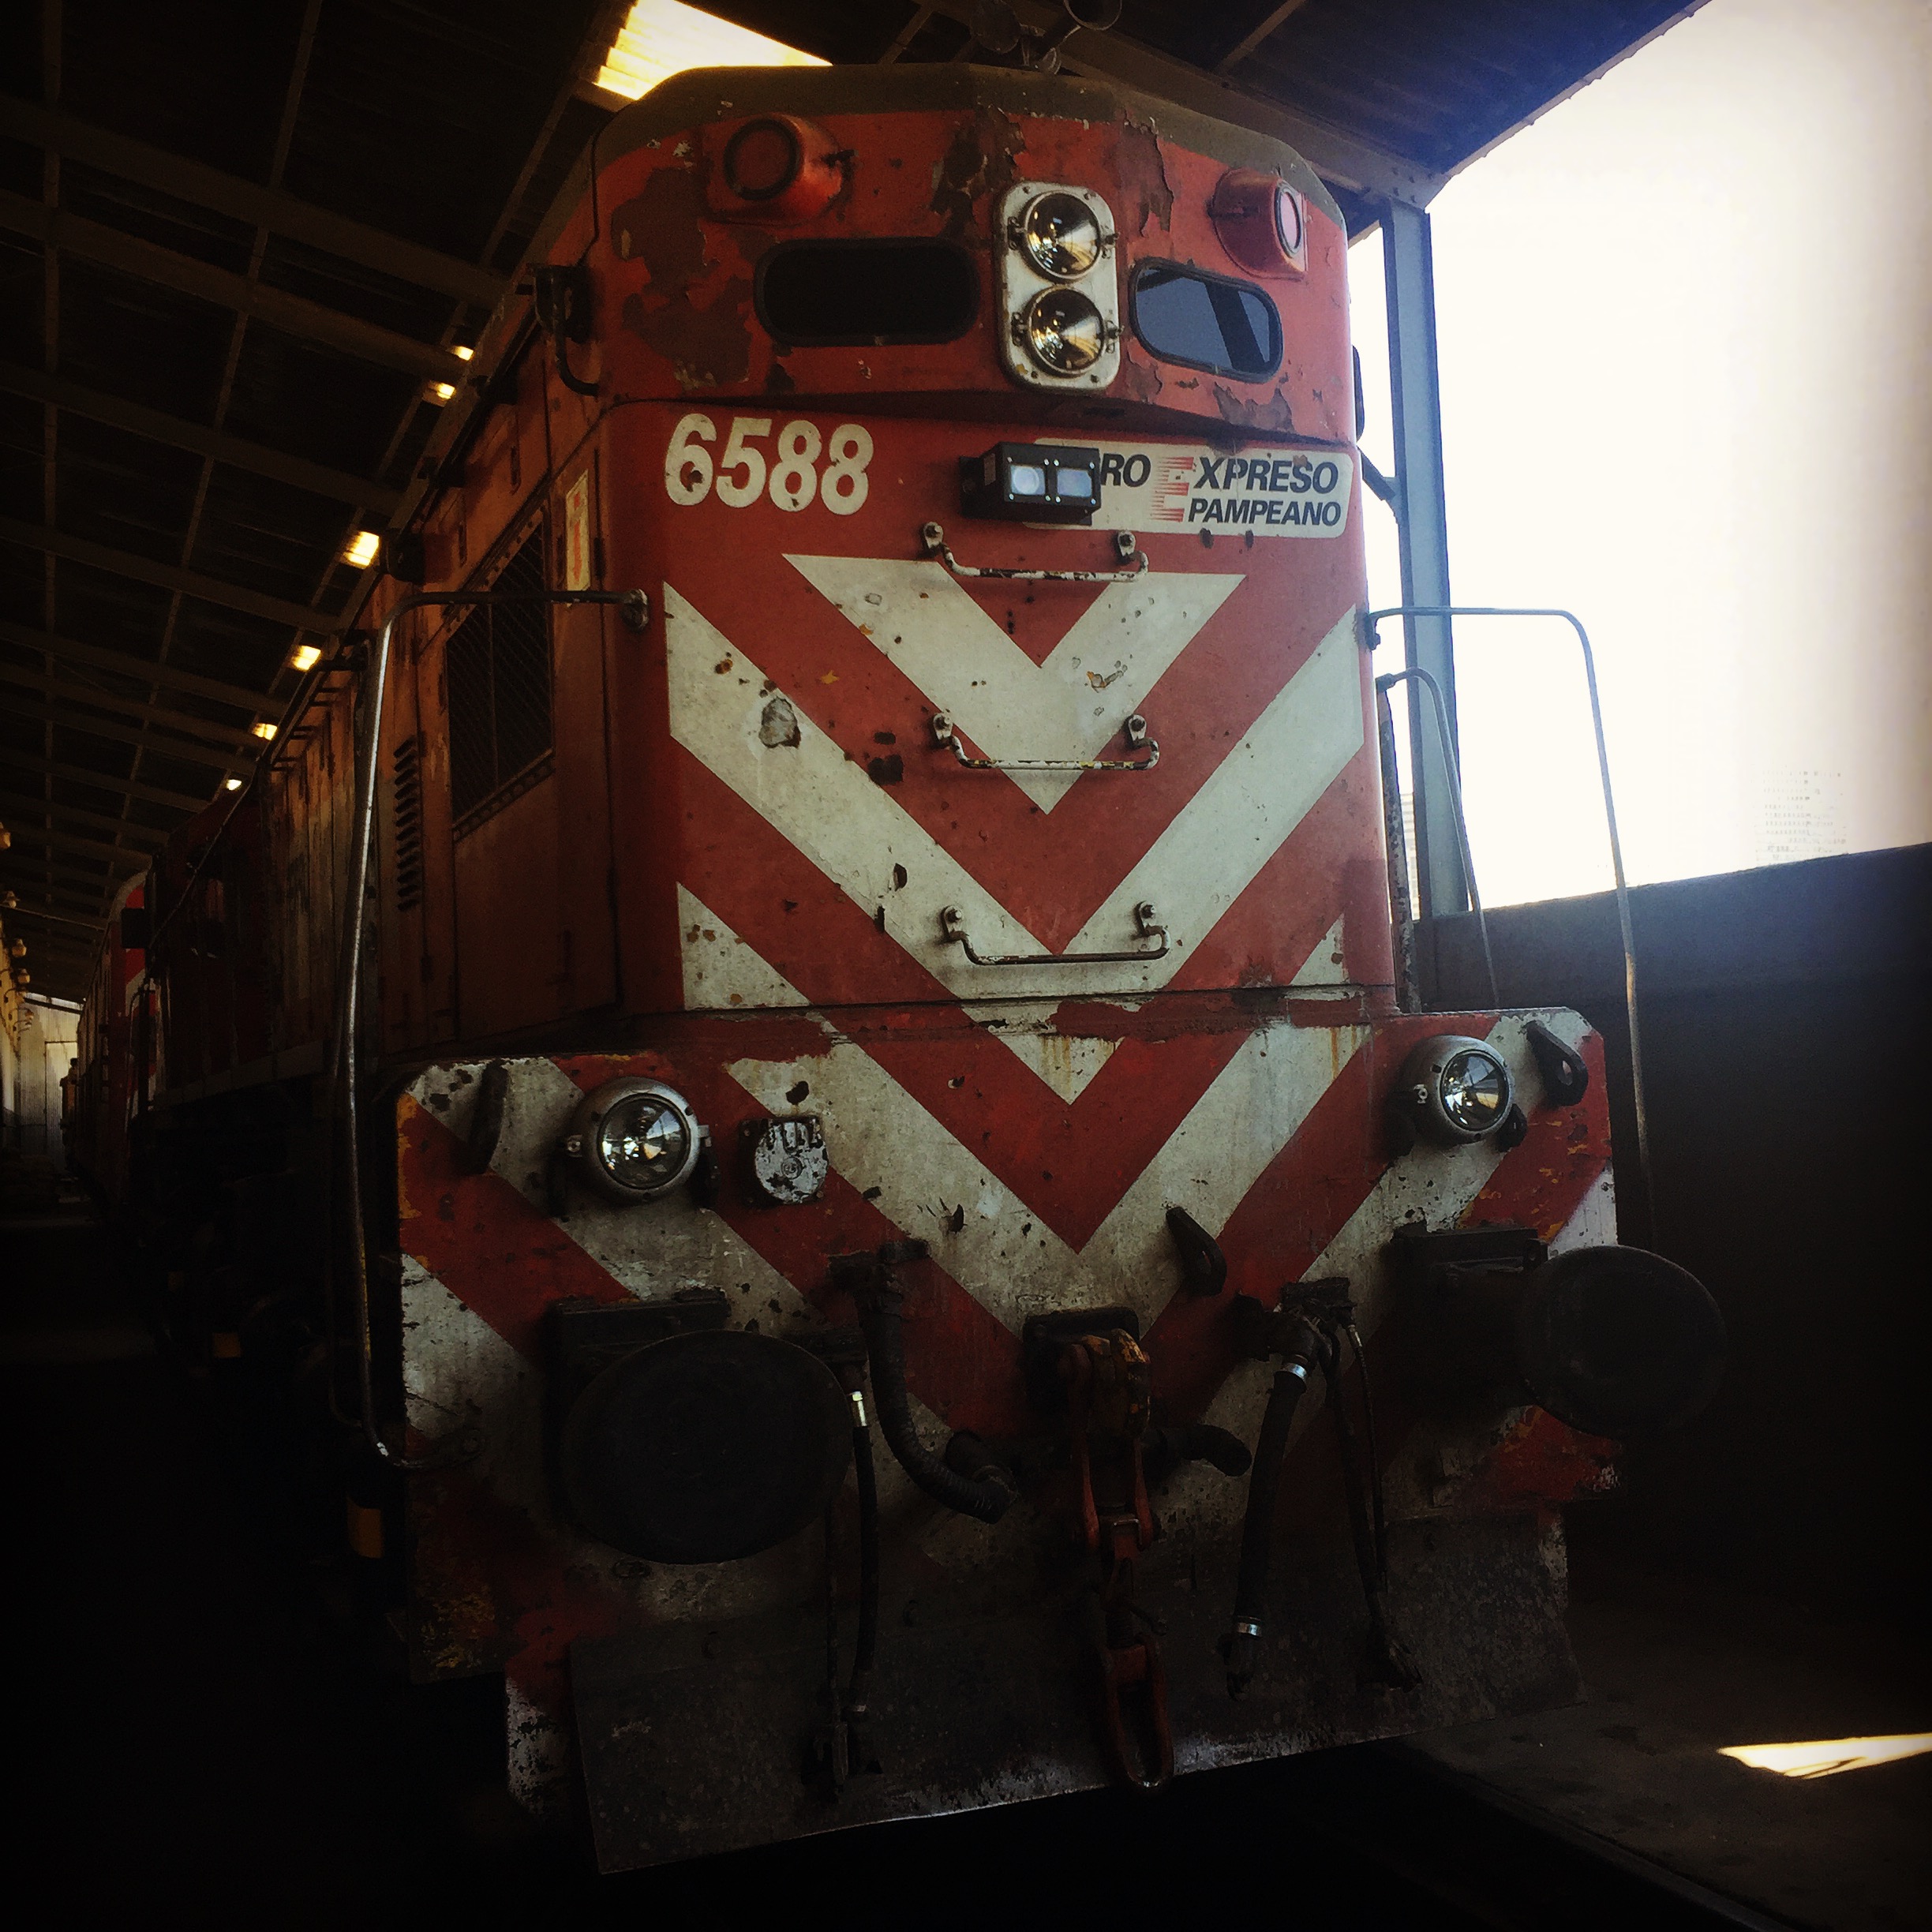
iphone, train, vehicle, machine, argentina, tourist attraction, iphoneography, project365, squareformat, rodrigoparedes, buenosaires, ar, 160378, 160378com, iphone6plus, 015, 6588